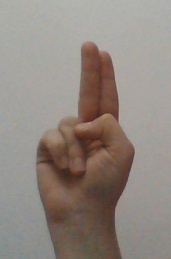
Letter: taa